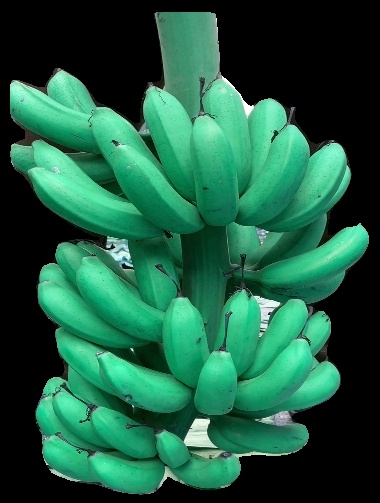
Variety: rasbale
Grade: grade1